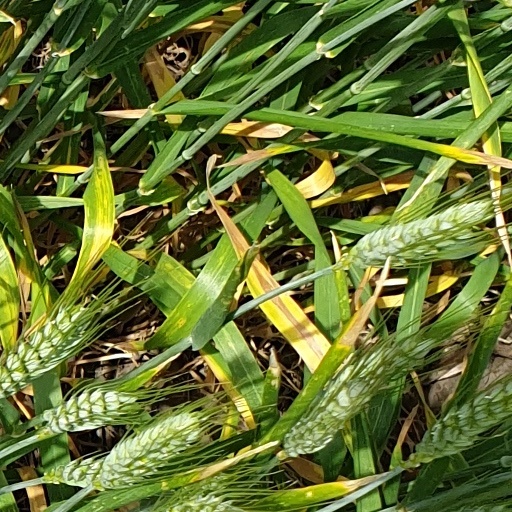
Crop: wheat